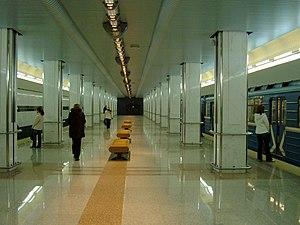
Le métro de Minsk, capitale de la Biélorussie, a été inauguré en 1984.